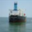
Label: ship